A Closer Walk

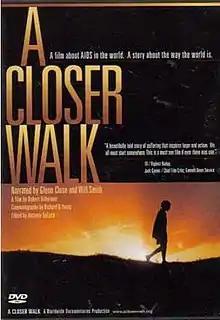
Logo for "A Closer Walk"

A Closer Walk is Robert Bilheimer's documentary film about the global AIDS epidemic. Narrated by Glenn Close and Will Smith, "A Closer Walk" features cinematography by Richard D. Young, interviews with the Dalai Lama, Bono, and Kofi Annan, and musical contributions by Annie Lennox, The Neville Brothers, Dido, Eric Clapton, Moby, Geoffrey Oryema, and Sade.